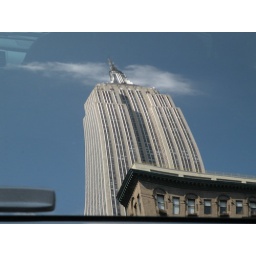
Empire State Building reflected in a car window